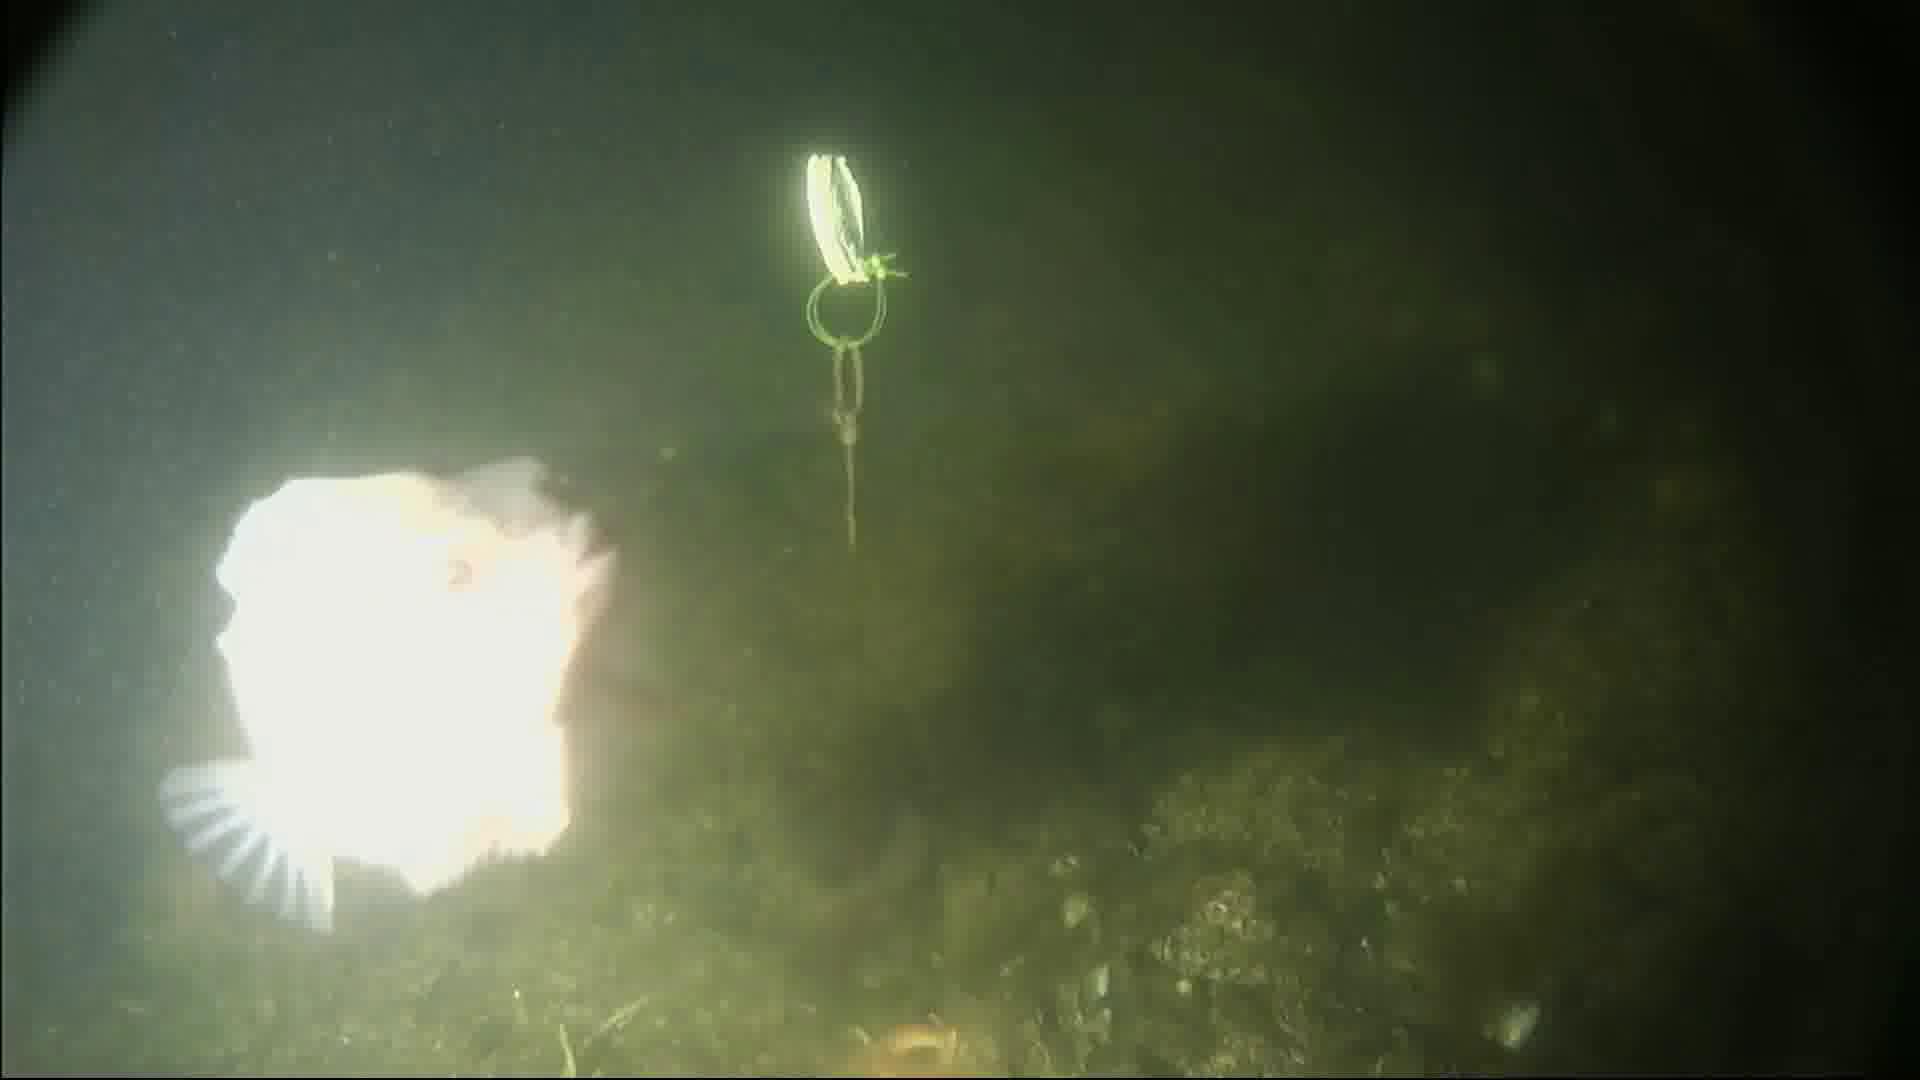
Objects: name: fish
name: starfish